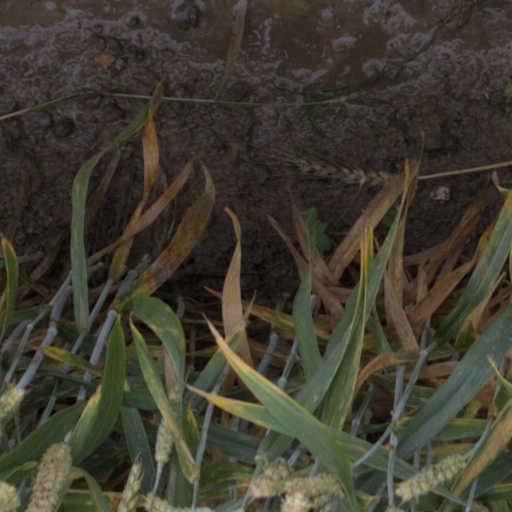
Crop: wheat